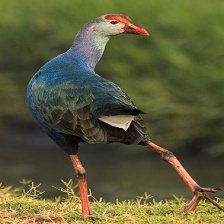
Species: PURPLE SWAMPHEN
Scientific name: PORPHYRIO PORPHYRIO
ImageNet parent category: european_gallinule